Federico Maria Zinelli

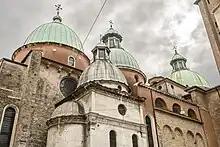
Treviso Cathedral

Zinelli took part in the First Vatican Council in Rome between 1869 and 1870, interrupted by the Capture of Rome by the forces of Raffaele Cadorna during the Risorgimento. He was appointed as a member of the De Fide Commission, chaired by Luigi Maria Cardinal Bilio, and was the author of the third chapter of "Pastor aeternus", which defines the doctrine of papal infallibility.